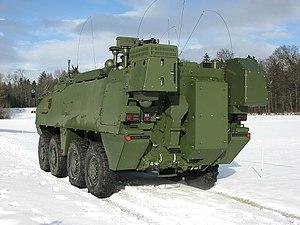
Les équipements de l'Armée suisse, rassemblent différentes sortes de véhicules, des chars de combat, des véhicules de transport de troupe ainsi que des hélicoptères de transport et des avions de combat en service dans les Forces terrestres ou les Forces aériennes.